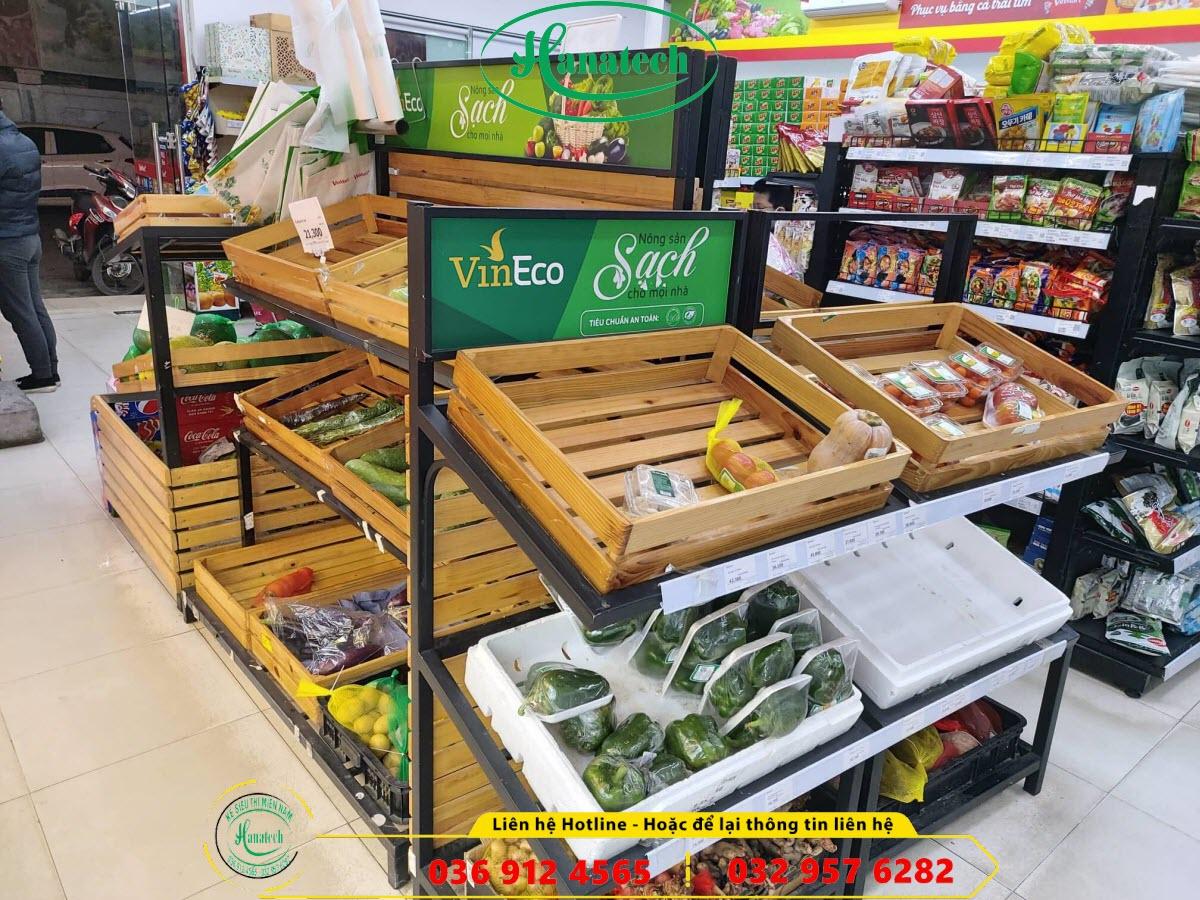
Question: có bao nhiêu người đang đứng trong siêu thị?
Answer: một người